Football in South America

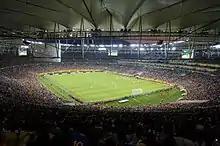
Night view of Maracanã Stadium, June 2013.

Football is considered one of the greatest sports in South America. Football was first introduced to the continent during the nineteenth century, as part of the worldwide diffusion of British culture initiated by the British diaspora and subsequent acceptance of the sport by the region's Anglophile elite. Football was widely regarded as a symbol of modernity and good health, and over time it replaced older fashionable sports, such as Bochas. By the middle of the twentieth century, it had become the primary mainstream sport across most of the continent.